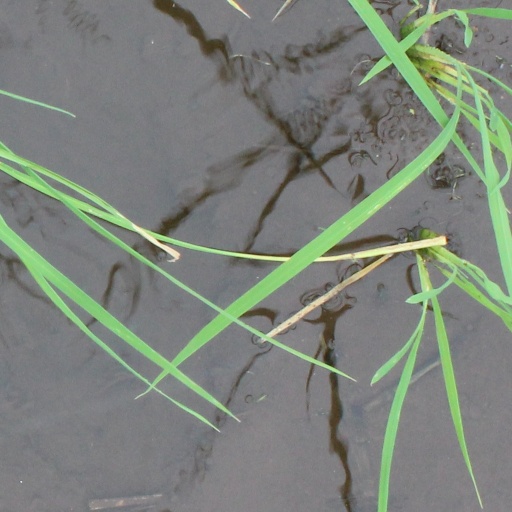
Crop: rice